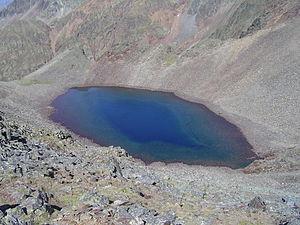
Le pic de Canalbonne est un sommet des Pyrénées situé sur la frontière entre la France et l'Espagne.